Howland Cultural Center

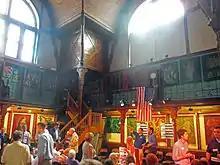
A large space with a wooden gallery along the upper portion, large windows above, and paintings and ornate decorations in the wooden walls. On the lower level, at the bottom of the image, there are a lot of people doing various things

Other rooms include a small entryway on the first floor and two small offices. On the second floor are three small rooms. They were originally the librarian's apartment, but are now also used as offices.